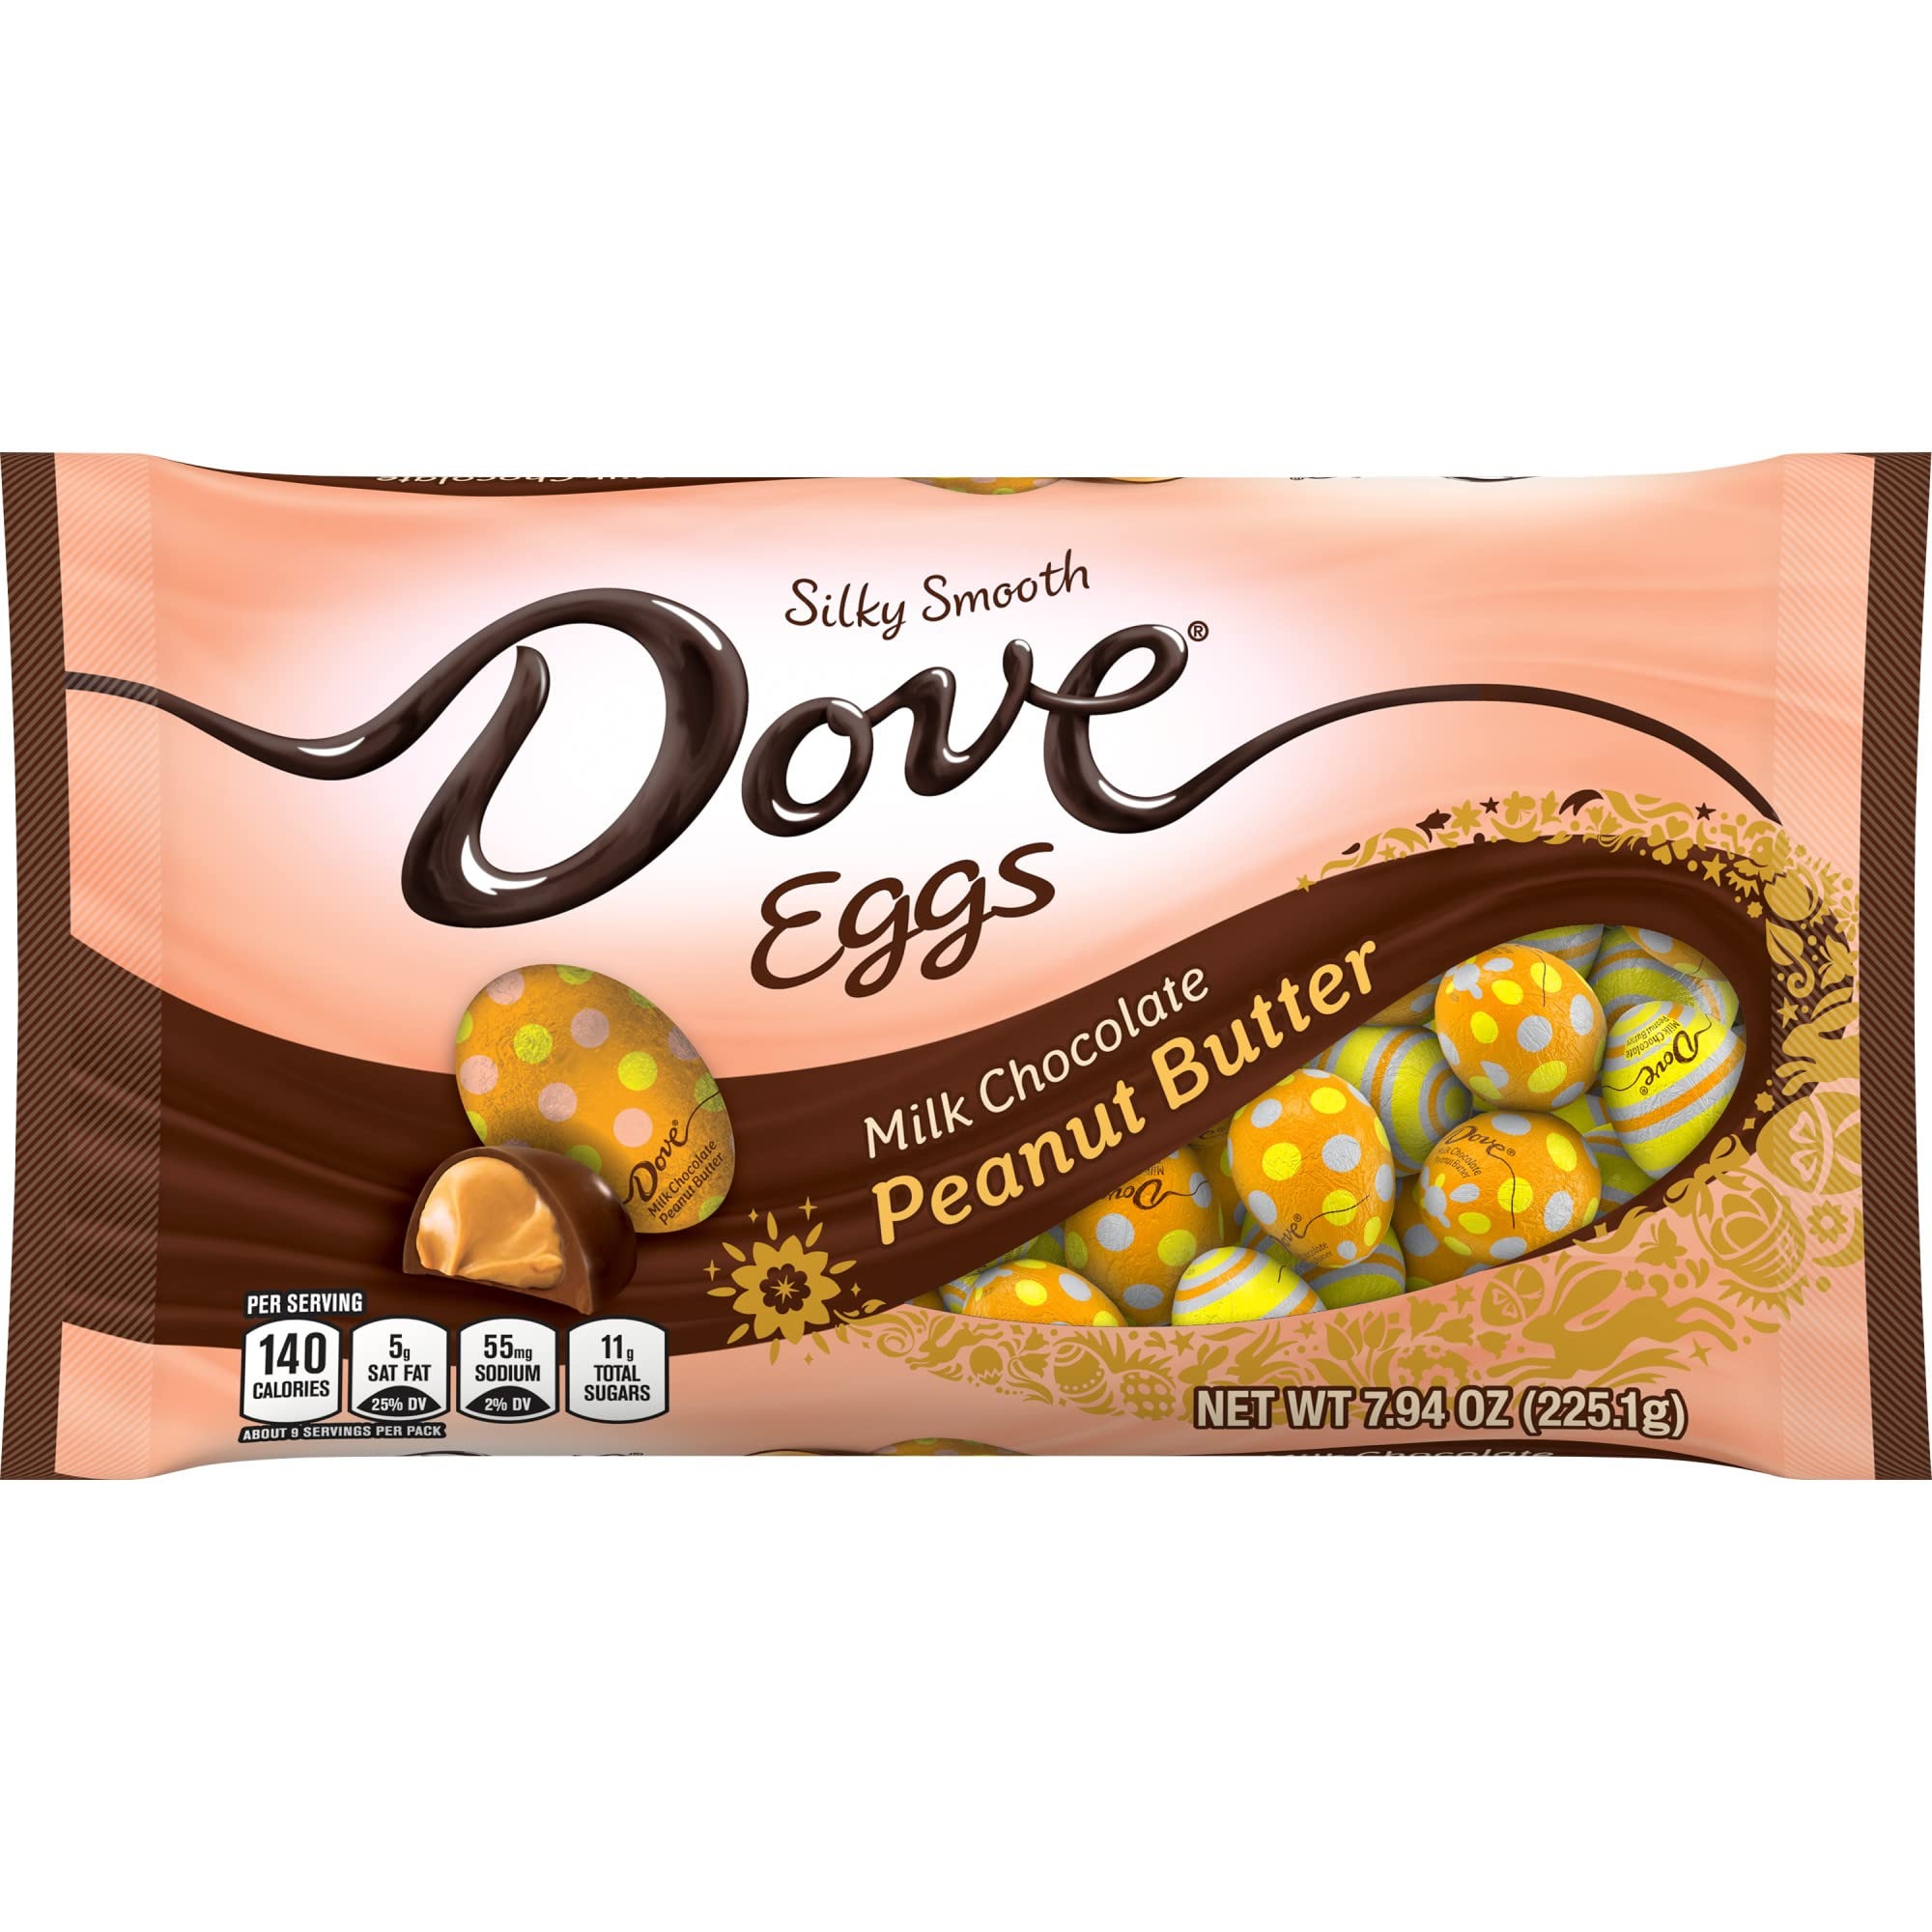
Item Name: Dove Promises Easter Milk Chocolate Peanut Butter Candy Eggs, 7.94 Ounce
Bullet Point: Kosher
Product Description: Per Serving: 140 calories; 5 g sat fat (25% DV); 55 mg sodium (2% DV); 11 g total sugars. About 9 servings per pack. Contains bioengineered food ingredients. Dove Brand Milk Chocolate Peanut Butter Eggs are made with luxuriously smooth chocolate and filled with rich and creamy peanut butter. Delight in the decadence of Dove Chocolate. Like no other. Mars real chocolate. www.dovechocolate.com. We value your questions or comments. Call 1-800-551-0704 or visit us at www.dovechocolate.com. Please save the unused product and wrapper. Try our other silky smooth selections for a delicious chocolate experience.
Value: 7.94
Unit: Ounce

Price: 12.95